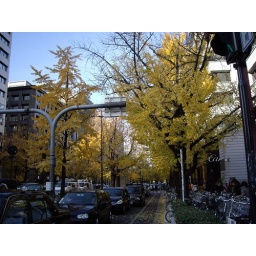
8 lanes of car roads which connect  Northern city and Southern city of Osaka.  Midosuji Street, the busiest street in the city center.